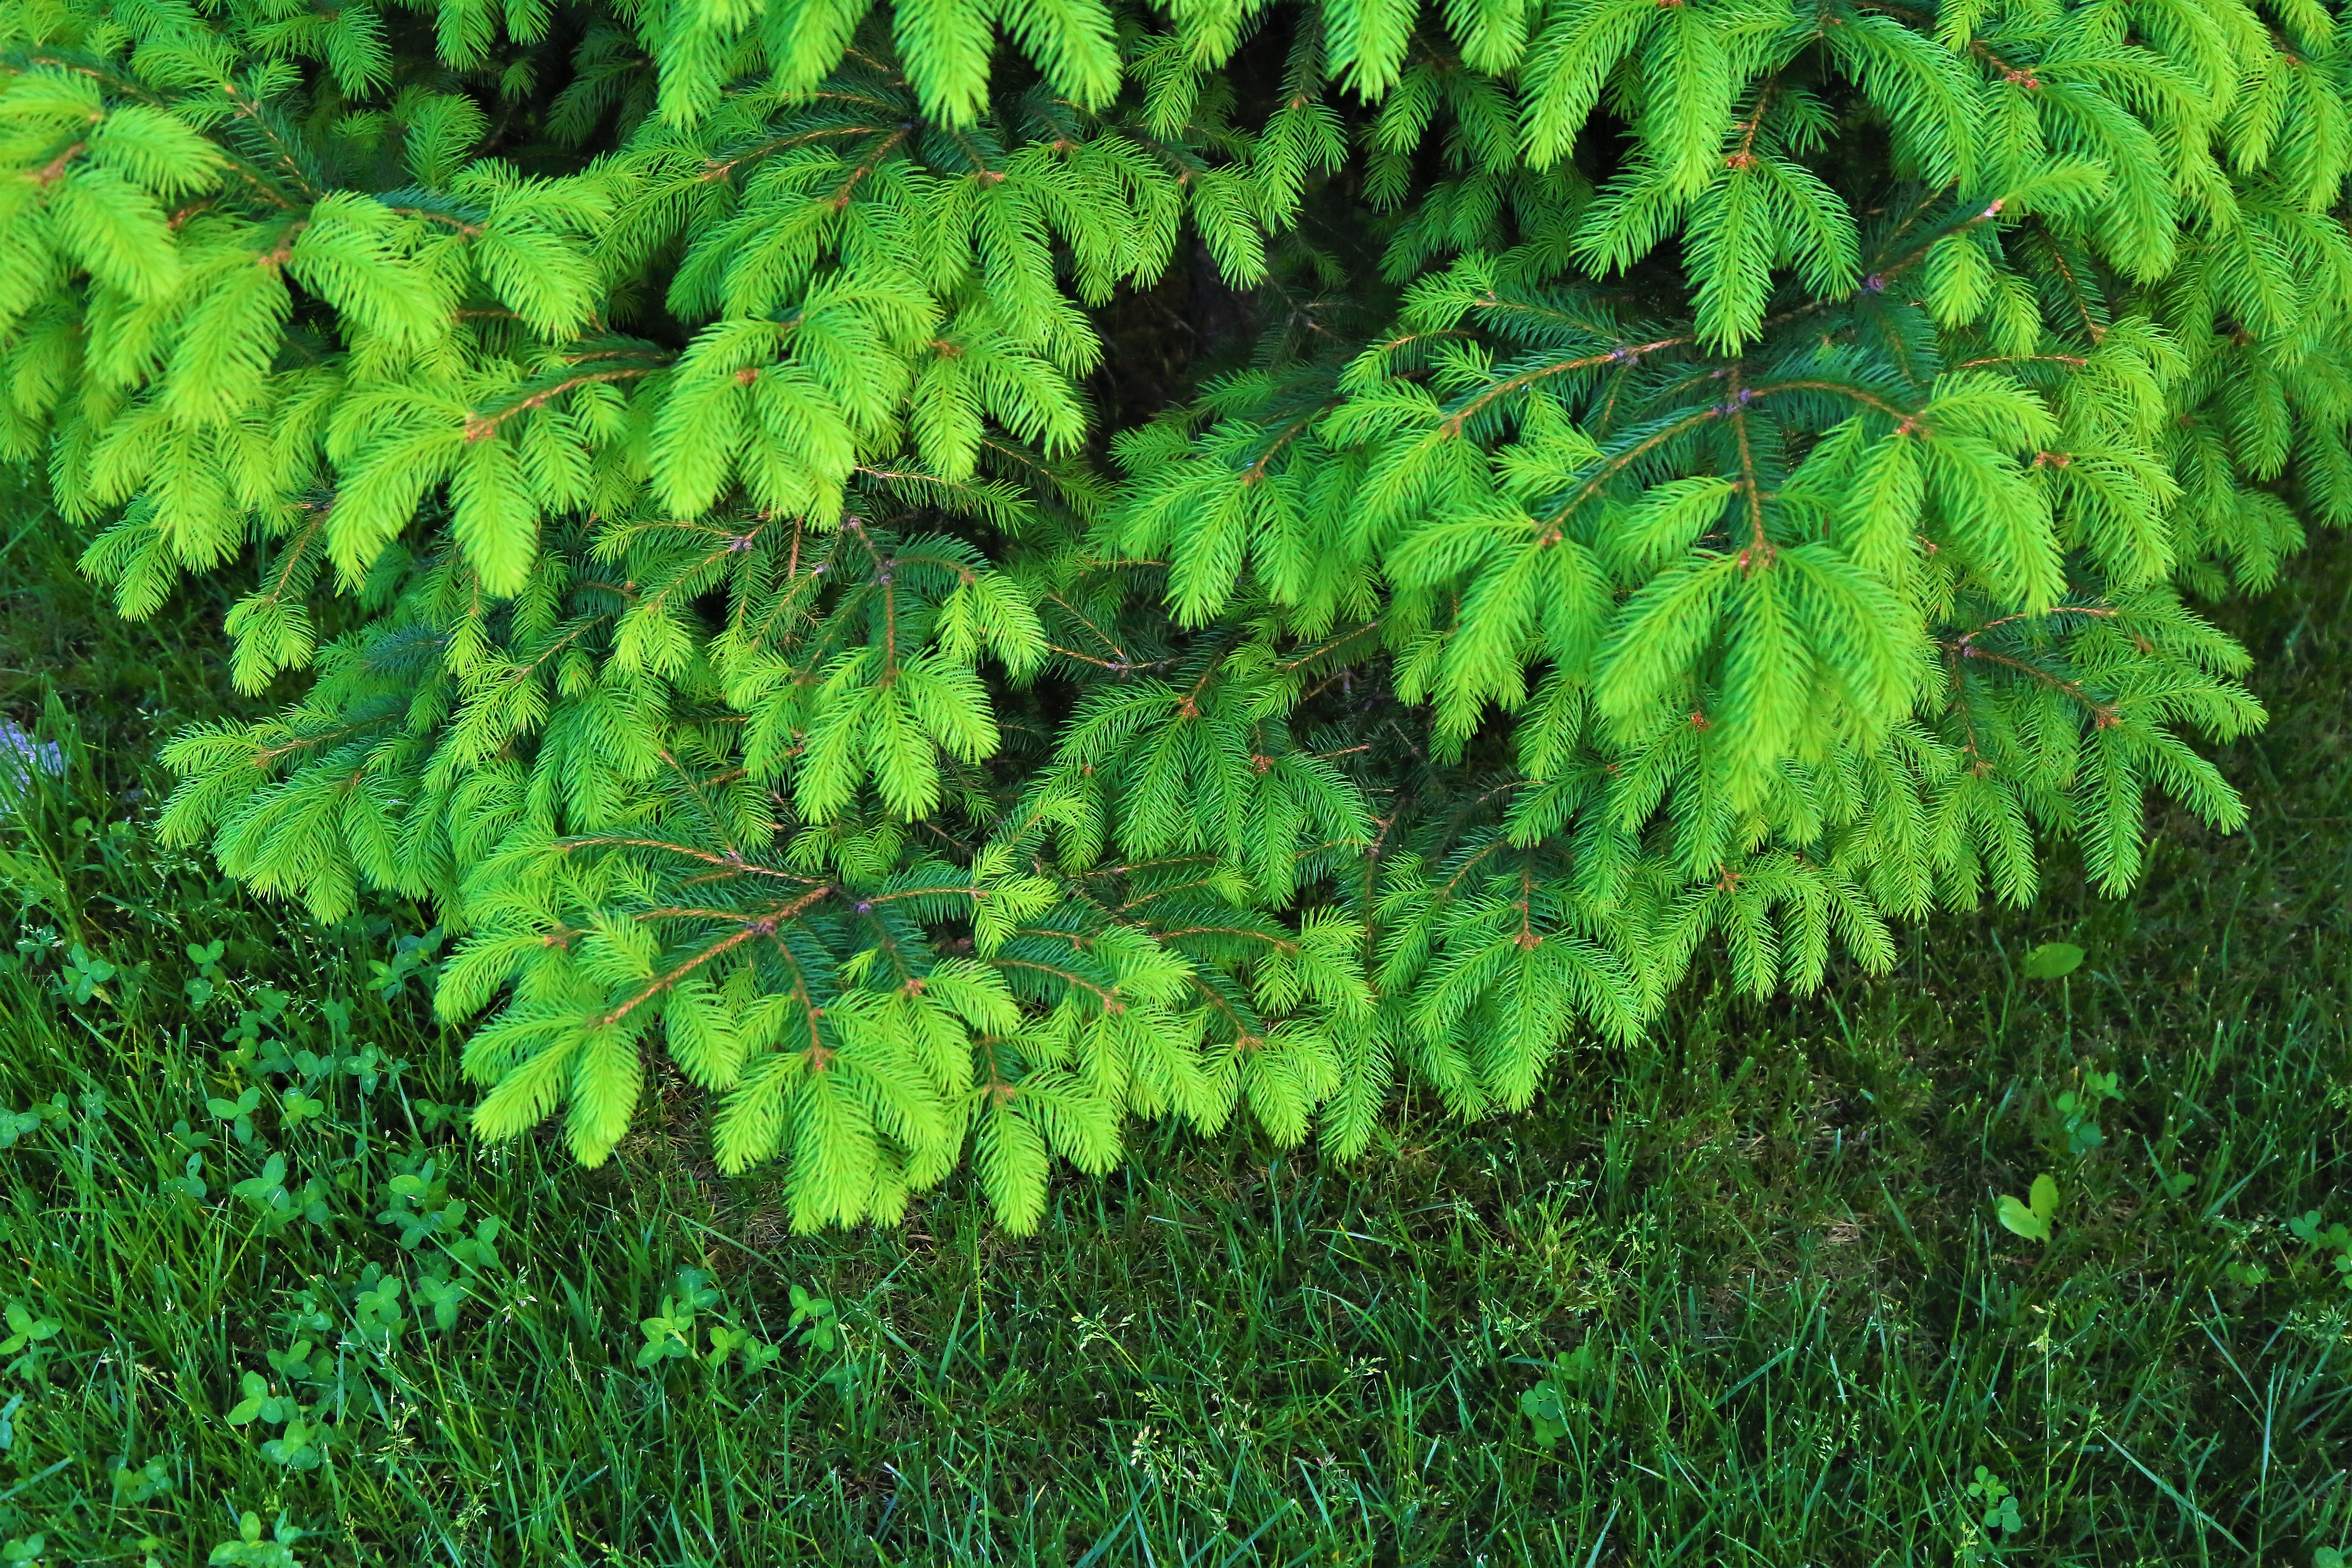
colorful, spring, pink, tree, pine, green, leaf, plant, vegetation, vascular plant, flower, ferns and horsetails, terrestrial plant, fern, woody plant, flowering plant, subshrub, Phyllanthus family, perennial plant